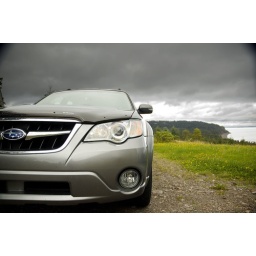
The family stationwagon sitting atop the hill outside a little cottage in Parrsborro, Nova Scotia.